Les Angus

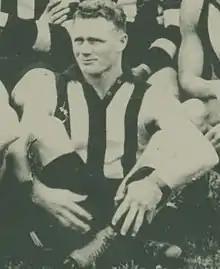
Angus in 1928

Leslie Whitfield Angus (8 November 1905 – 17 April 1974) was an Australian rules footballer who played with Collingwood in the Victorian Football League (VFL).